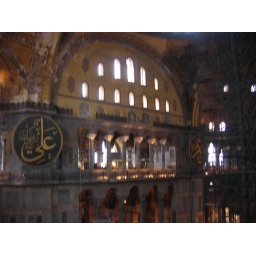
A view across the main space to the non structural wall with windows underneath the huge arch outside